Maureen O'Hara

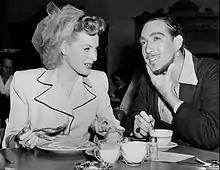
O'Hara having lunch with Anthony Quinn behind the scenes of the film "Sinbad the Sailor" (1947)

Malone states that as "Ireland's first Hollywood superstar", O'Hara "paved the way for a future generation of actresses seeking their own voice ... With her mahogany hair, her hoydenish ways, and her whip-smart delivery of lines, she created a character prototype that seemed to define her country of origin as much as Ireland defined her". He notes though that O'Hara was "loved for her naturalness" and her "lack of a diva quality". She dismissed method acting as "tommyrot", believing that acting should be acting, and placed great emphasis on work ethic and punctuality. Insisting on doing her own stunts, O'Hara became so prone to injuries during her productions that her colleagues remarked that she "should have been awarded a Purple Heart". Her closest rival in the 1950s was Rhonda Fleming, the two both being prolific in westerns and action films.